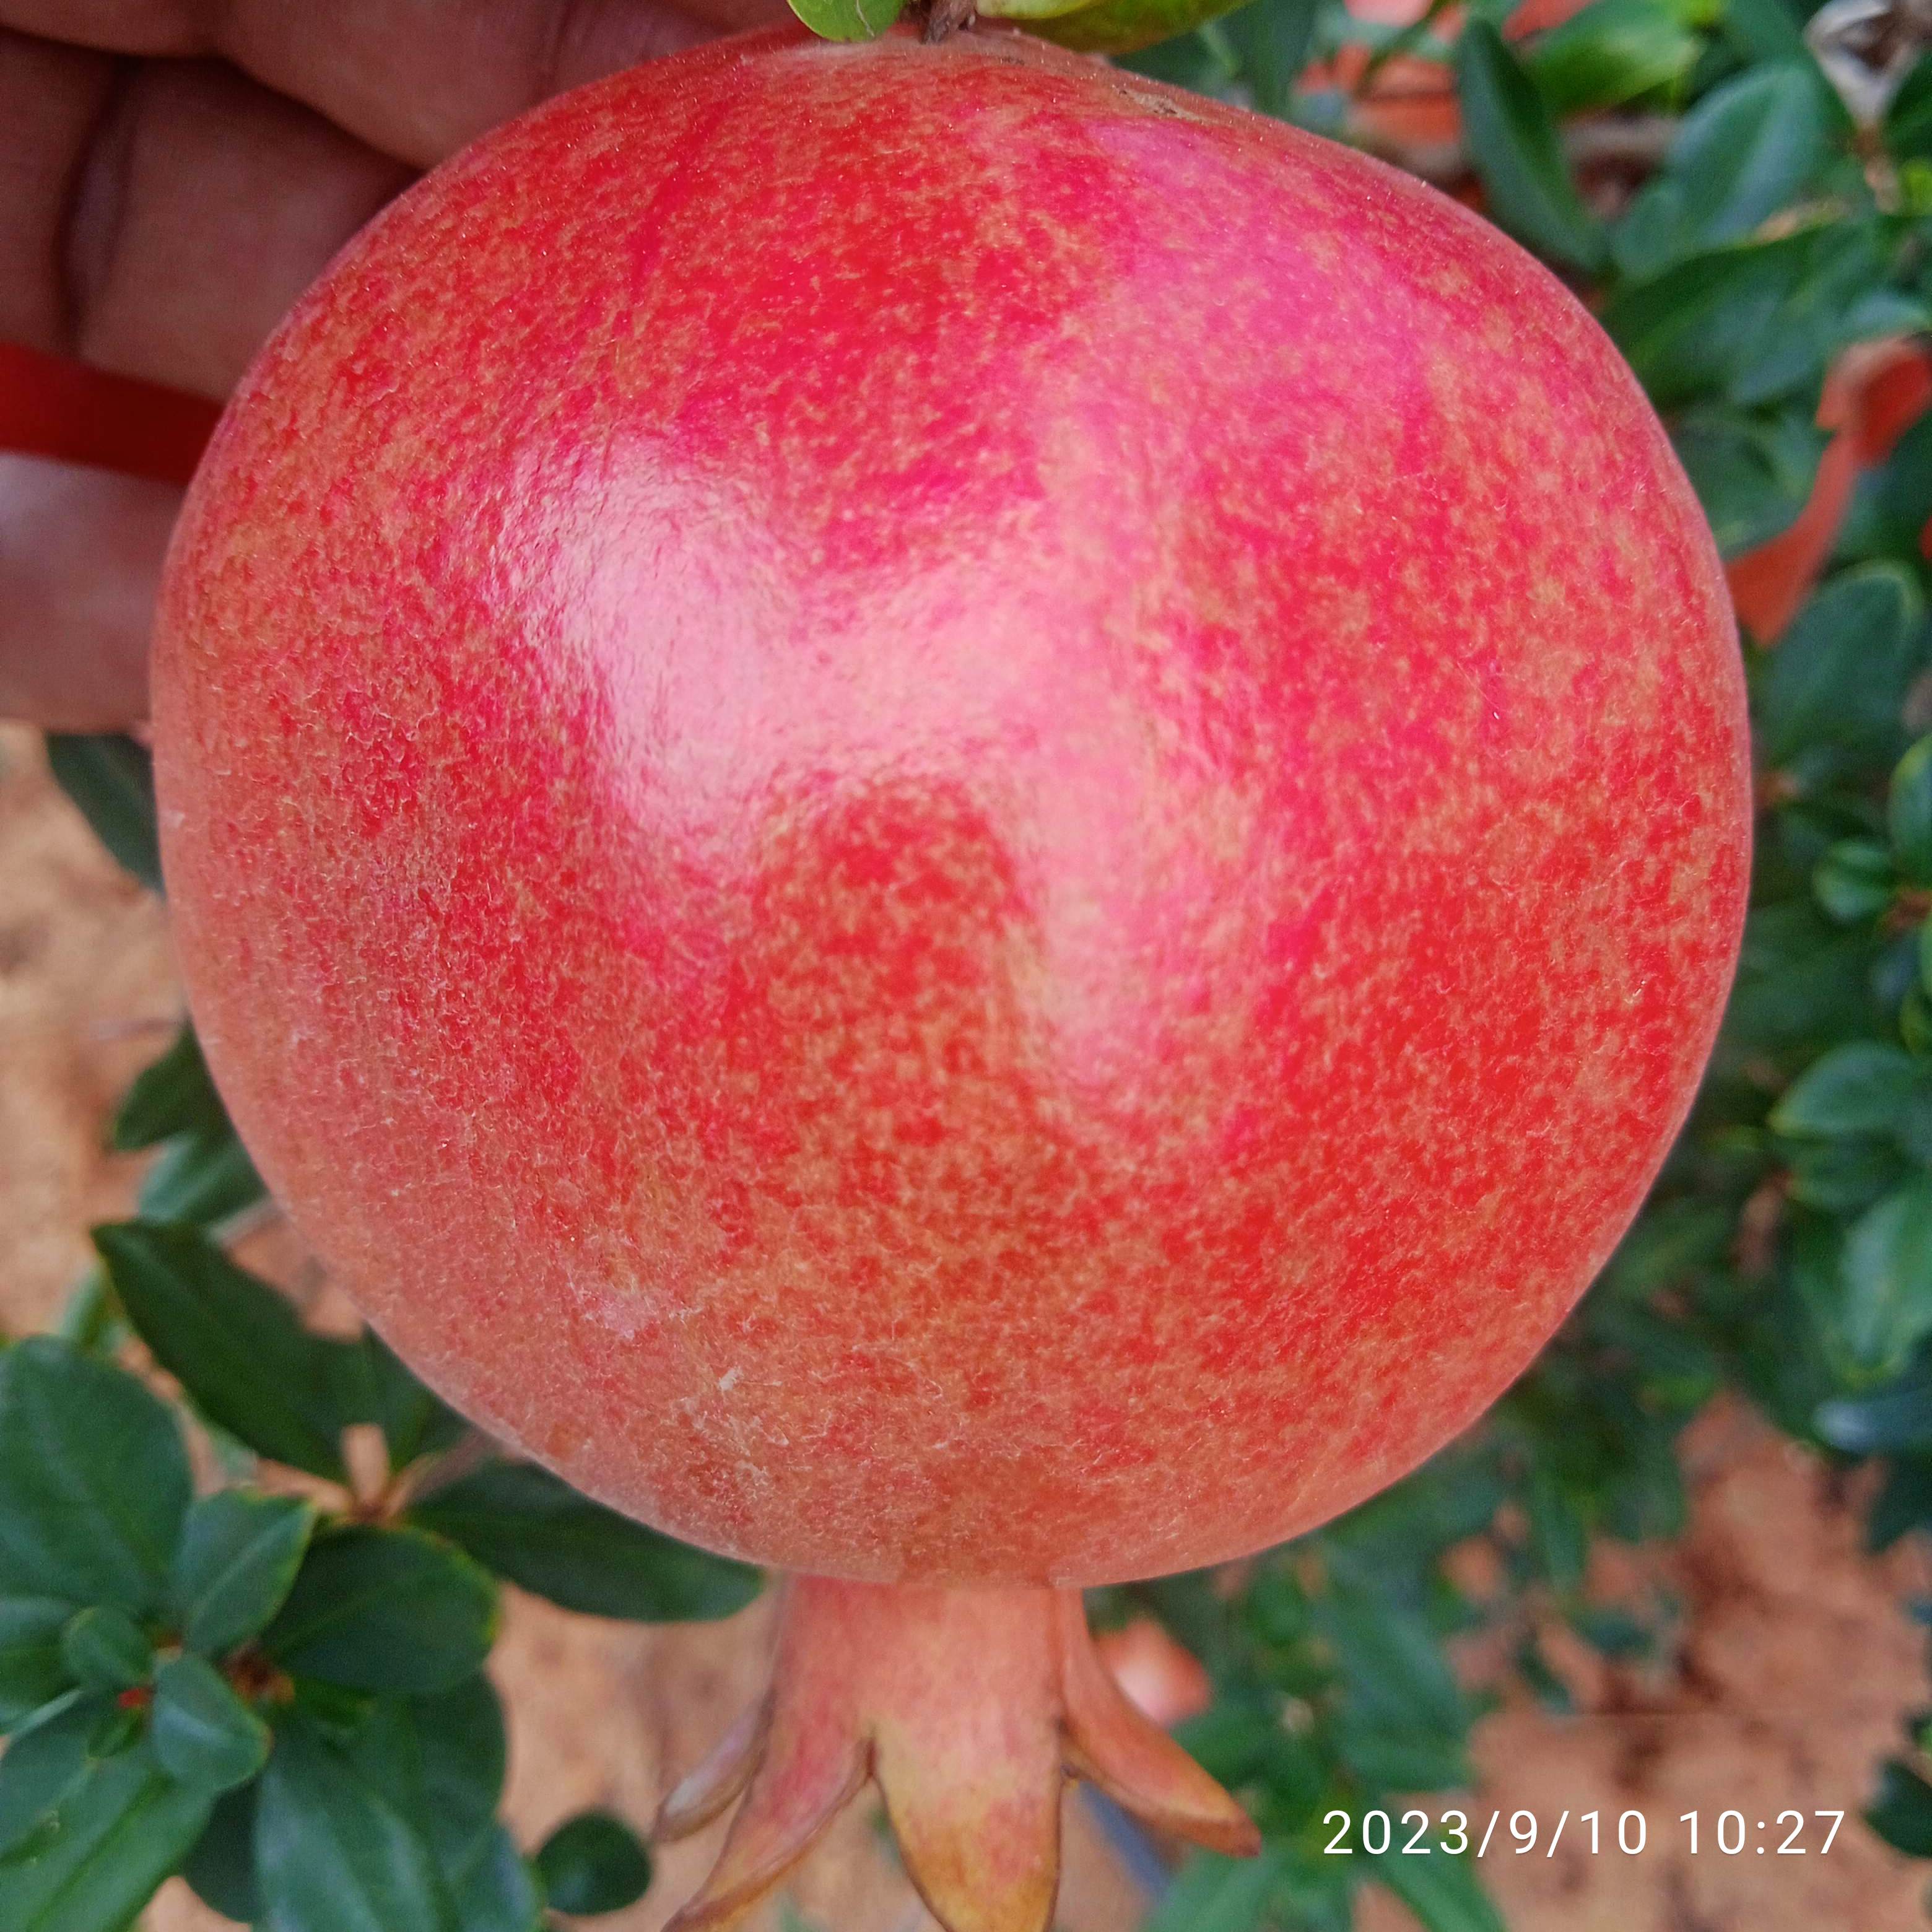
Label: Healthy